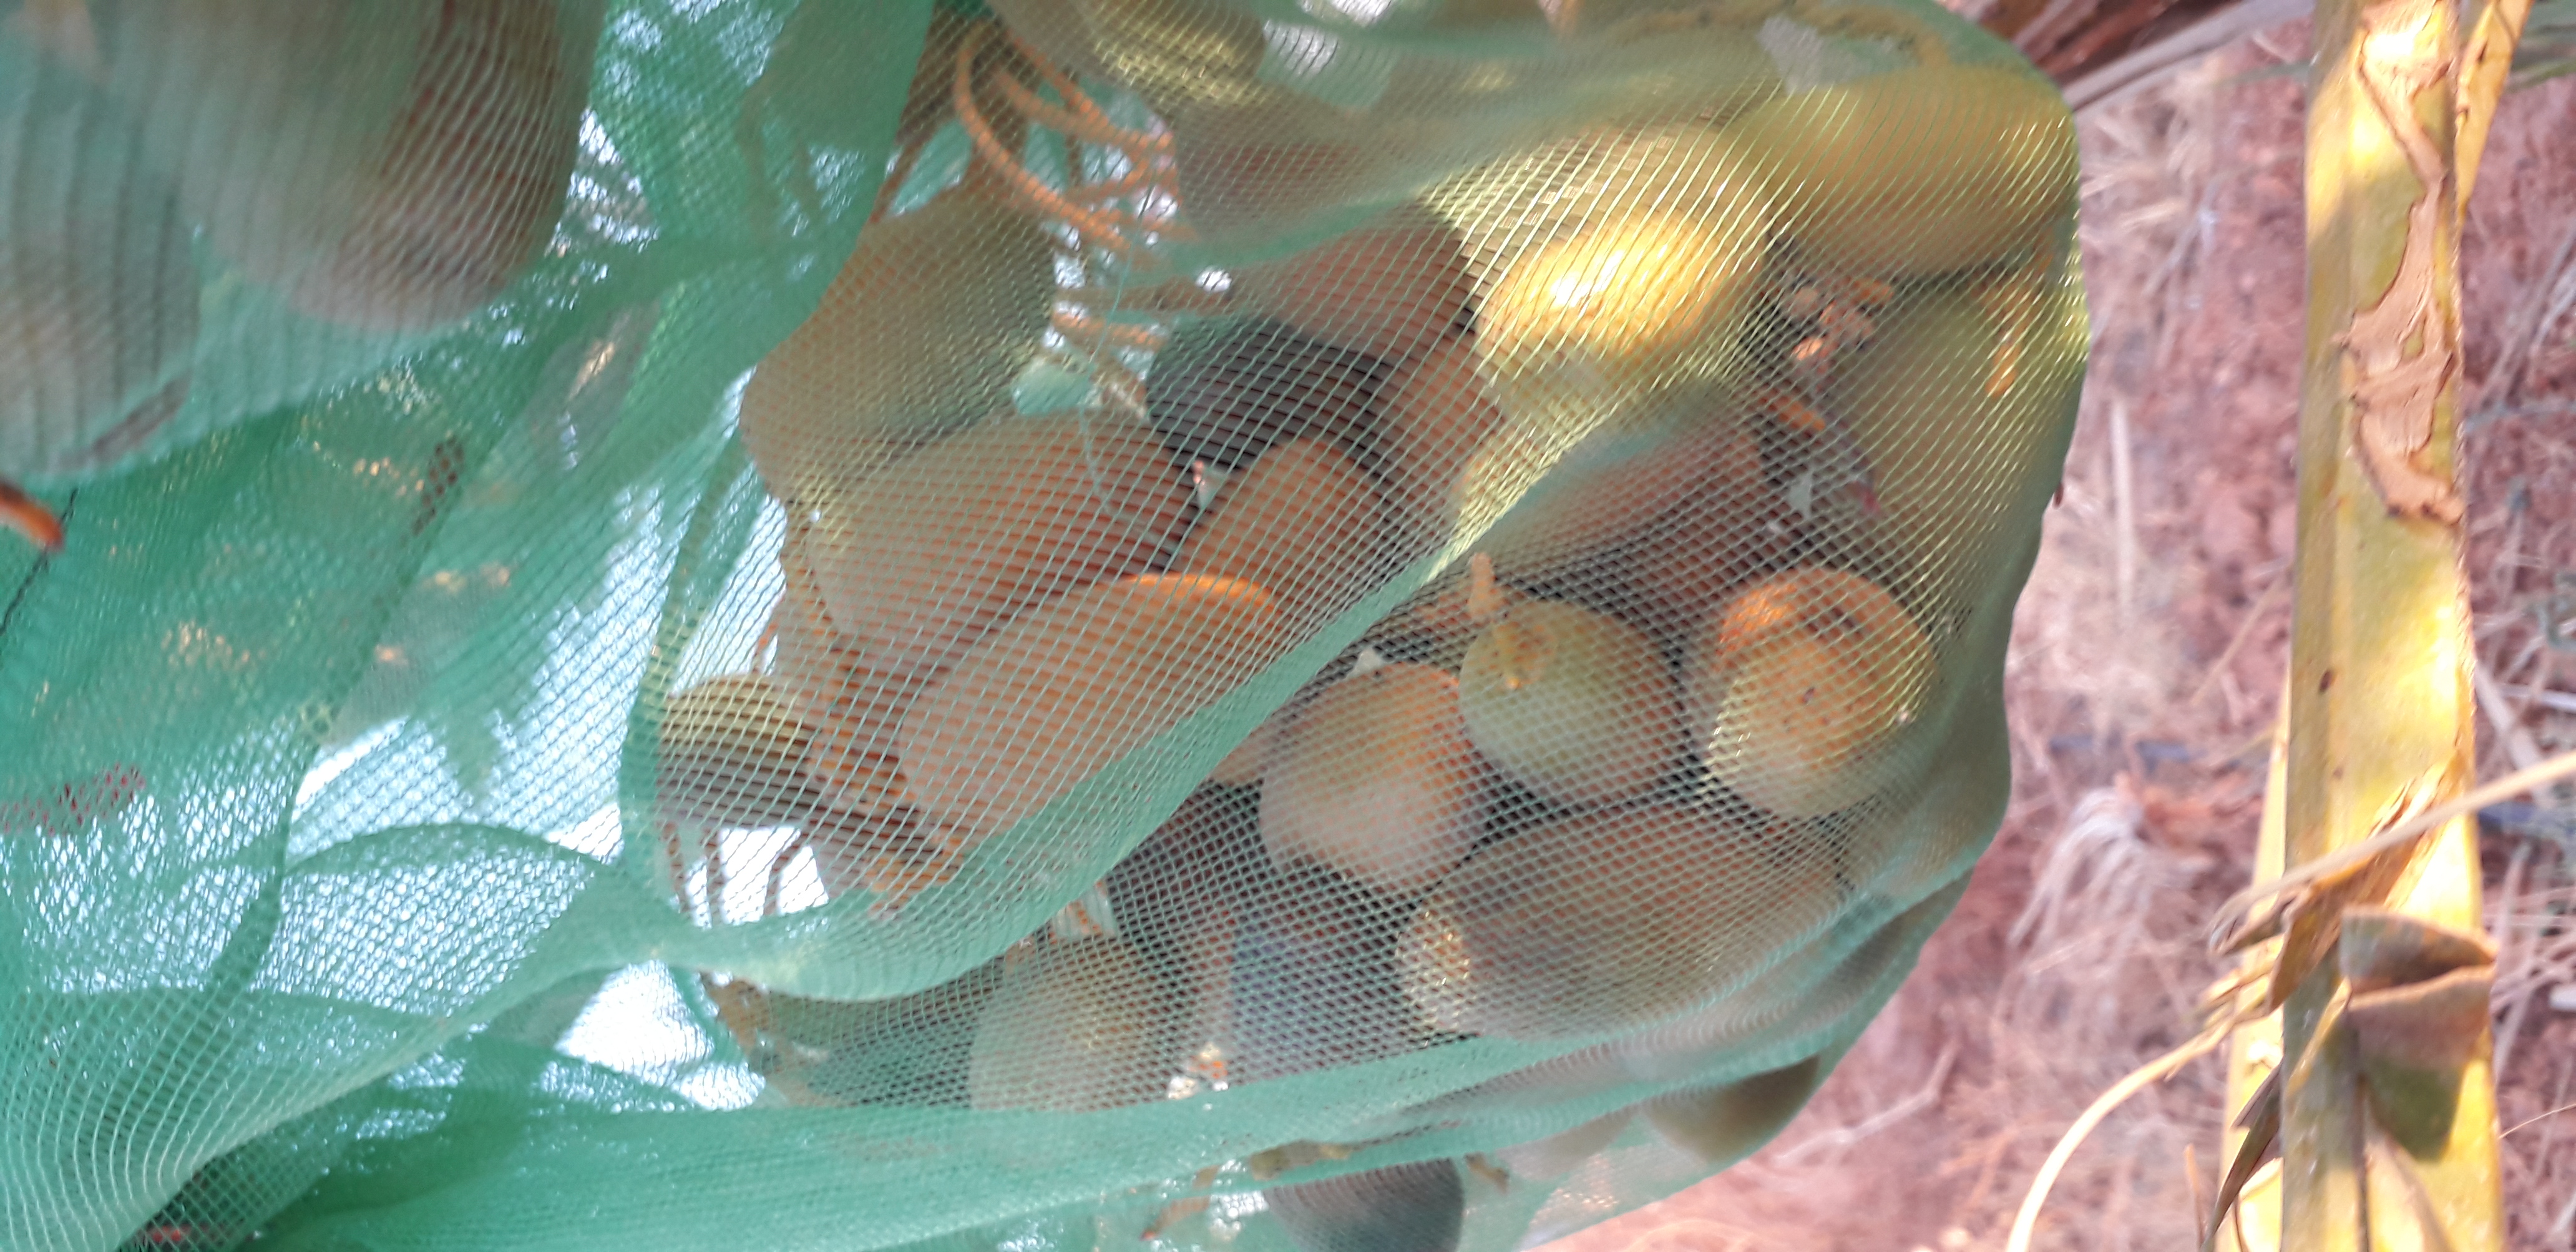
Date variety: Boumajhoul